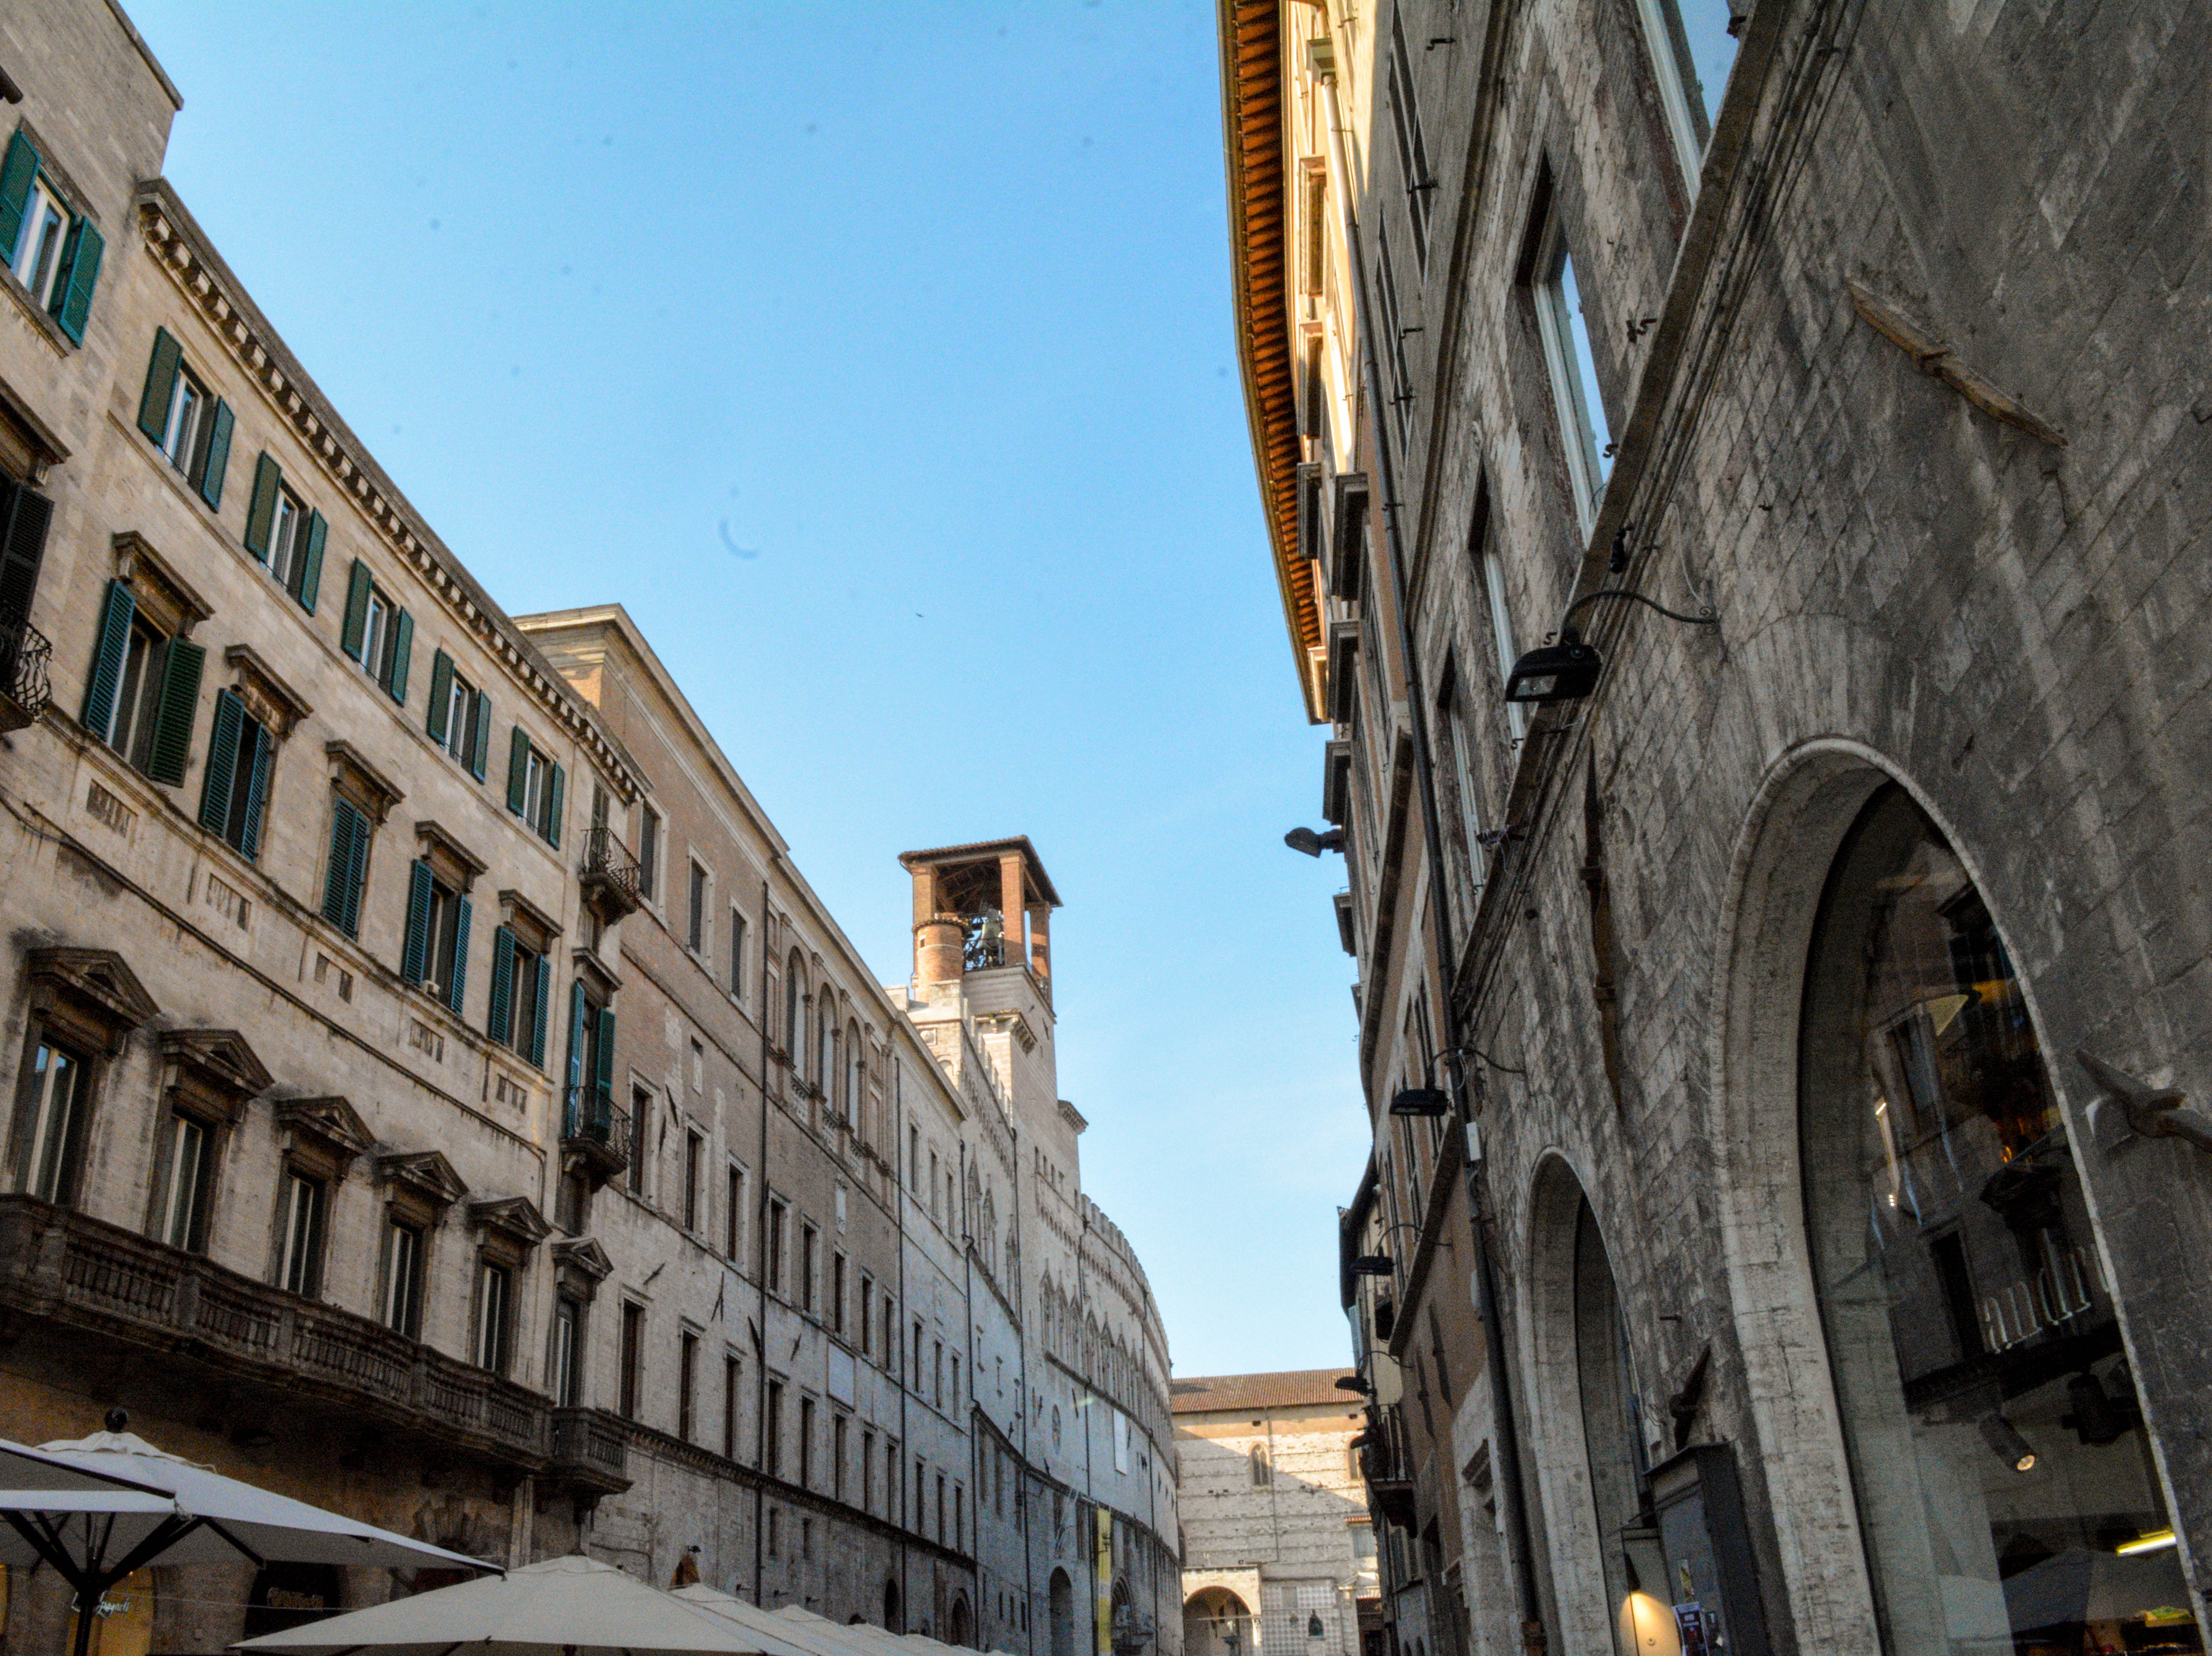
architecture, road, street, town, alley, city, cityscape, downtown, italy, facade, tourism, waterway, perugia, neighbourhood, ancient rome, urban area, ancient history, human settlement